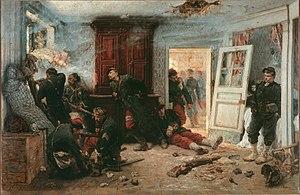
Tableau d'Alphonse-Marie-Adolphe de Neuville, 1873. Titre
La Maison de la dernière cartouche est un musée consacré aux combats de la bataille de Sedan, dans la ville de Bazeilles. Ce musée est lui-même installé dans un bâtiment historique qui abrita les combattants de la Division Bleue.
Arsène Mathurin Louis Marie Lambert est un officier général français, né le 23 juin 1834 à Carhaix, et mort le 11 janvier 1901 à Paris. Il s'est illustré dans la prise de contrôle du Sénégal par la France et dans la guerre de 1870. Il a été élu du Finistère pour un bref mandat au Sénat en 1900. Il a été fait grand-officier de la Légion d'honneur.
Bazeilles est une ancienne commune française, située dans le département des Ardennes en région Grand Est.
La bataille de Bazeilles a lieu du 31 août 1870 au 1ᵉʳ septembre 1870, dans le cadre plus général de la bataille de Sedan, pendant la guerre franco-prussienne.
La guerre franco-allemande de 1870, parfois appelée guerre franco-prussienne ou guerre de 1870, est un conflit qui opposa, du 19 juillet 1870 au 28 janvier 1871, la France à une coalition d'États allemands dirigée par la Prusse et comprenant les vingt et un autres États membres de la confédération de l'Allemagne du Nord ainsi que le royaume de Bavière, celui de Wurtemberg et le grand-duché de Bade. Cette guerre fut considérée par Otto von Bismarck, Premier ministre prussien, qui fit tout pour qu'elle advienne, comme une conséquence de la défaite prussienne lors de la bataille d'Iéna de 1806 contre l'Empire français.
Les Dernières Cartouches est un tableau d’Alphonse de Neuville, peintre militaire, illustrant un événement historique de la guerre franco-allemande de 1870. C’est l’œuvre la plus célèbre de ce peintre.
Bombardement d'une maison ou Les Dernières Cartouches est un film de Georges Méliès sorti en 1897 au début du cinéma muet. C'est un court-métrage d'environ une minute.
L'histoire de l'Armée de terre française débute dans les dernières phases de la guerre de Cent Ans avec la création de ses premières unités permanentes. Elle prend rapidement de l'importance et occupe régulièrement, au cours des siècles qui suivent, le premier rang européen.
Alphonse de Neuville, pseudonyme d’Alphonse Marie Adolphe Deneuville, né le 31 mai 1835 à Saint-Omer et mort le 18 mai 1885 à Paris, est un peintre, dessinateur et illustrateur français.
La division Bleue est une division d’infanterie de marine créée au cours de la guerre franco-prussienne de 1870 qui réunissait, pour la première fois dans l'histoire des troupes de marine, des marsouins et des bigors.